Taganga

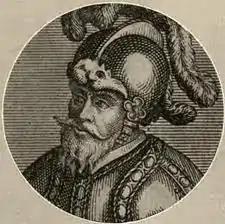
Rodrigo de Bastidas, founder of Santa Marta and Taganga

In the time before the arrival of the Spanish, Santa Marta was populated by the Gaira indigenous people. Taganga was inhabited by the Taganga, under the leadership of a "cacique". In those ages the population of Taganga was substantial.